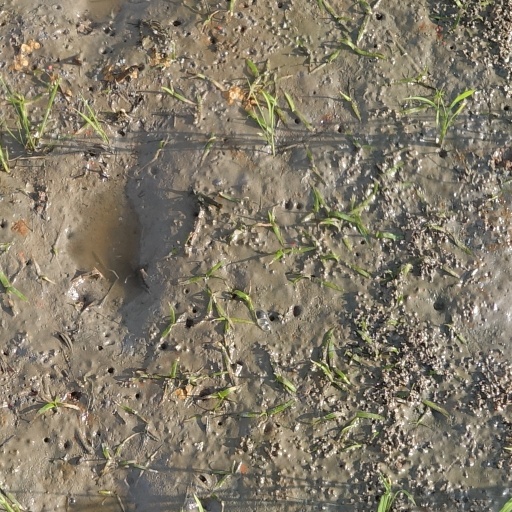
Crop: rice